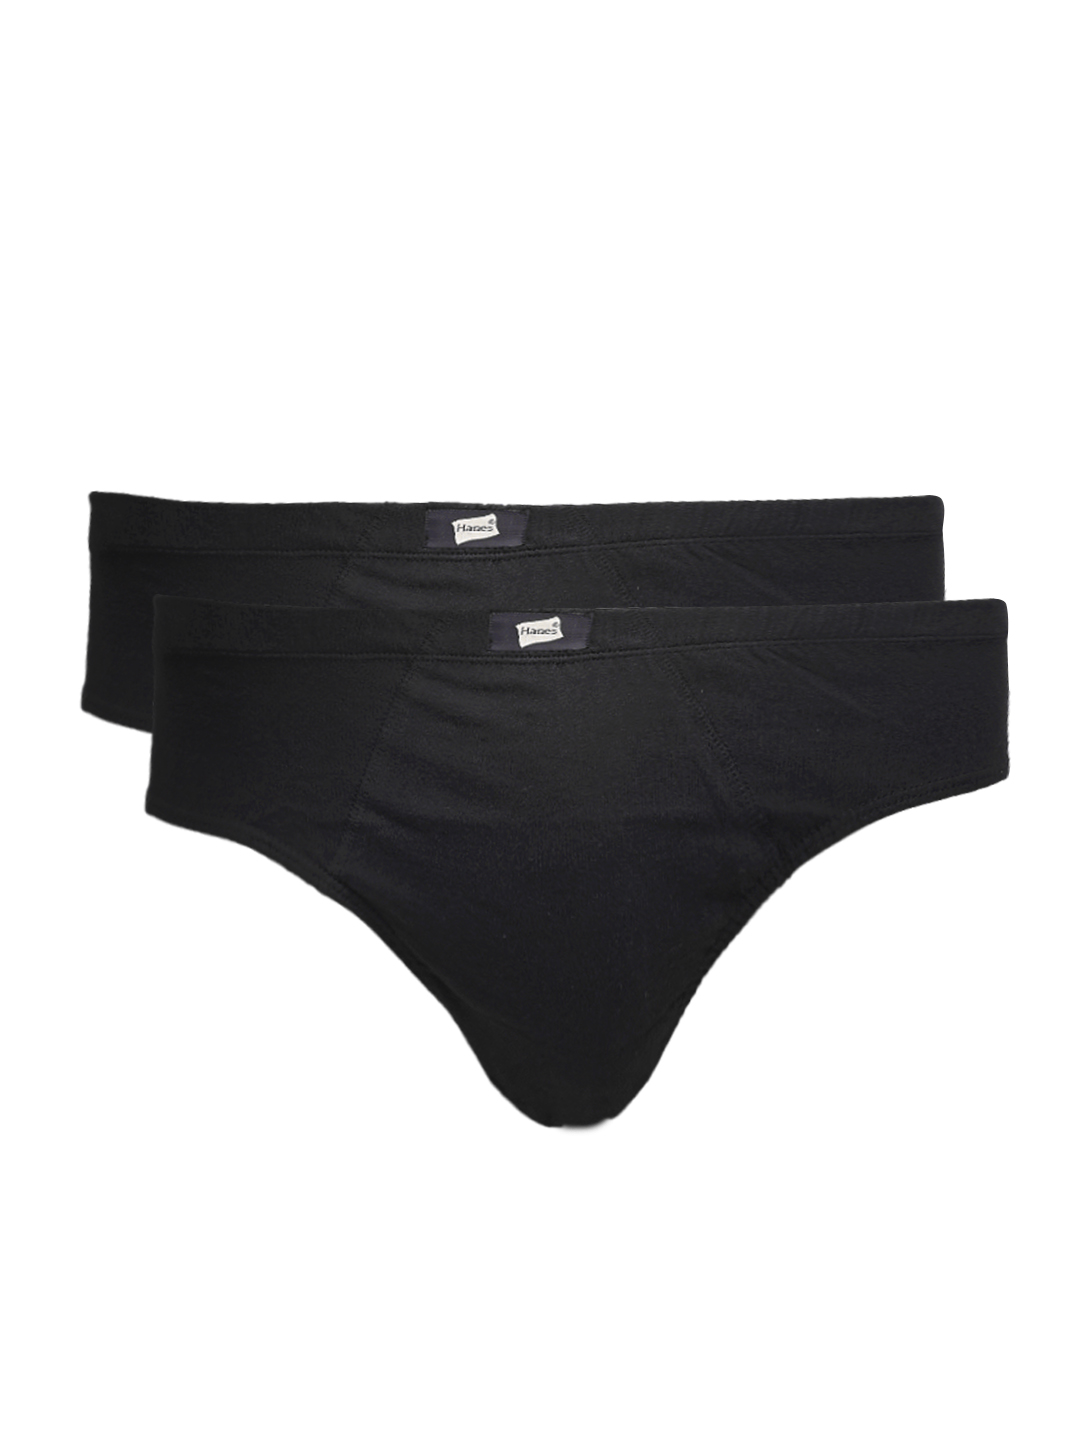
Hanes Men Black Pack of 2 Hip Briefs 83C002-002
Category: Apparel / Innerwear / Briefs
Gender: Men
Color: Black
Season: Summer 2016
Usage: Casual